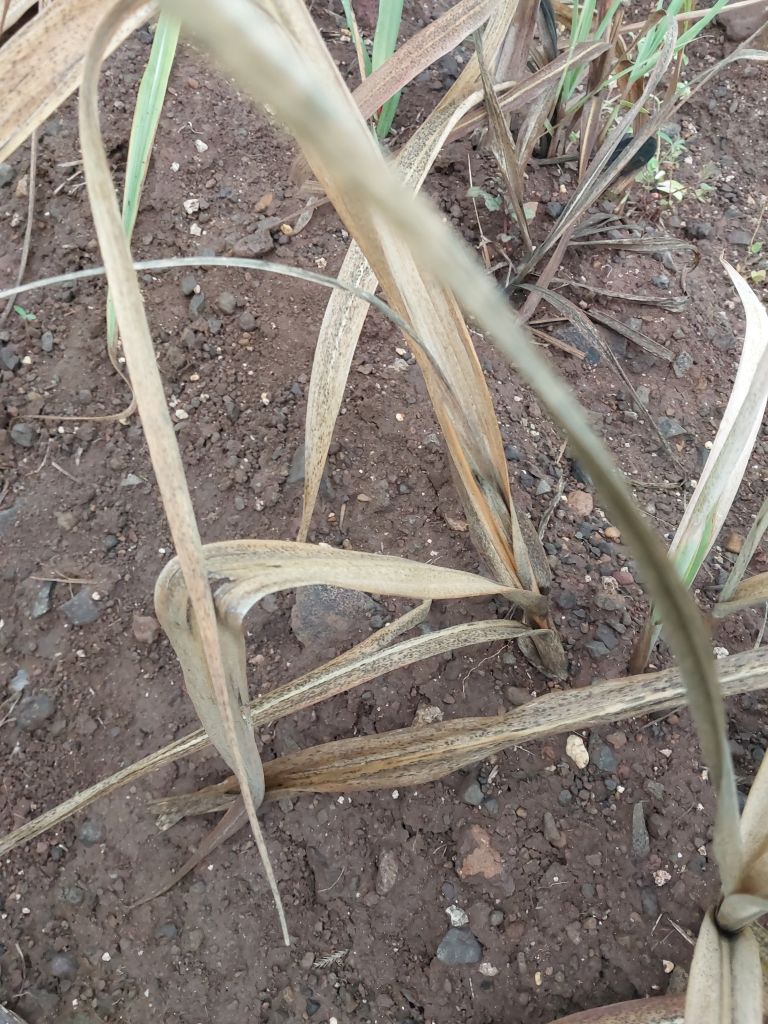
Label: Sett Rot